Kentucky Wildcats football

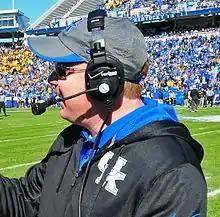
Coach Stoops

Coach Jerry Claiborne returned to his alma mater from Maryland. After going 0-10-1 in 1982, he led the Wildcats to the 1983 Hall of Fame Bowl and the 1984 Hall of Fame Bowl, defeating a Wisconsin team ranked No. 20 in the polls to finish the season with a 9–3 record and a No. 19 ranking in the final AP and UPI polls. Claiborne also won SEC Coach of the Year honors in 1983. The E.J. Nutter Training Facility was built in 1987. Coach Claiborne and Kentucky experienced an era of constant change at the quarterback position following the 1987 season through his departure that included Ransdell, Wright, and High School All-American and two way starter (Quarterback/Safety) Ricky Lewis, prior to landing Mr. Kentucky Football Awardee Pookie Jones of Calloway County. Claiborne retired following the 1989 season and was inducted into the College Football Hall of Fame as a coach in 1999. He was the last coach to defeat Tennessee until Joker Phillips in 2011 and the last coach to defeat Florida until Mark Stoops in 2018. His final record at Kentucky is 41–46–3.